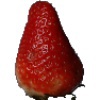
Label: Strawberry 1